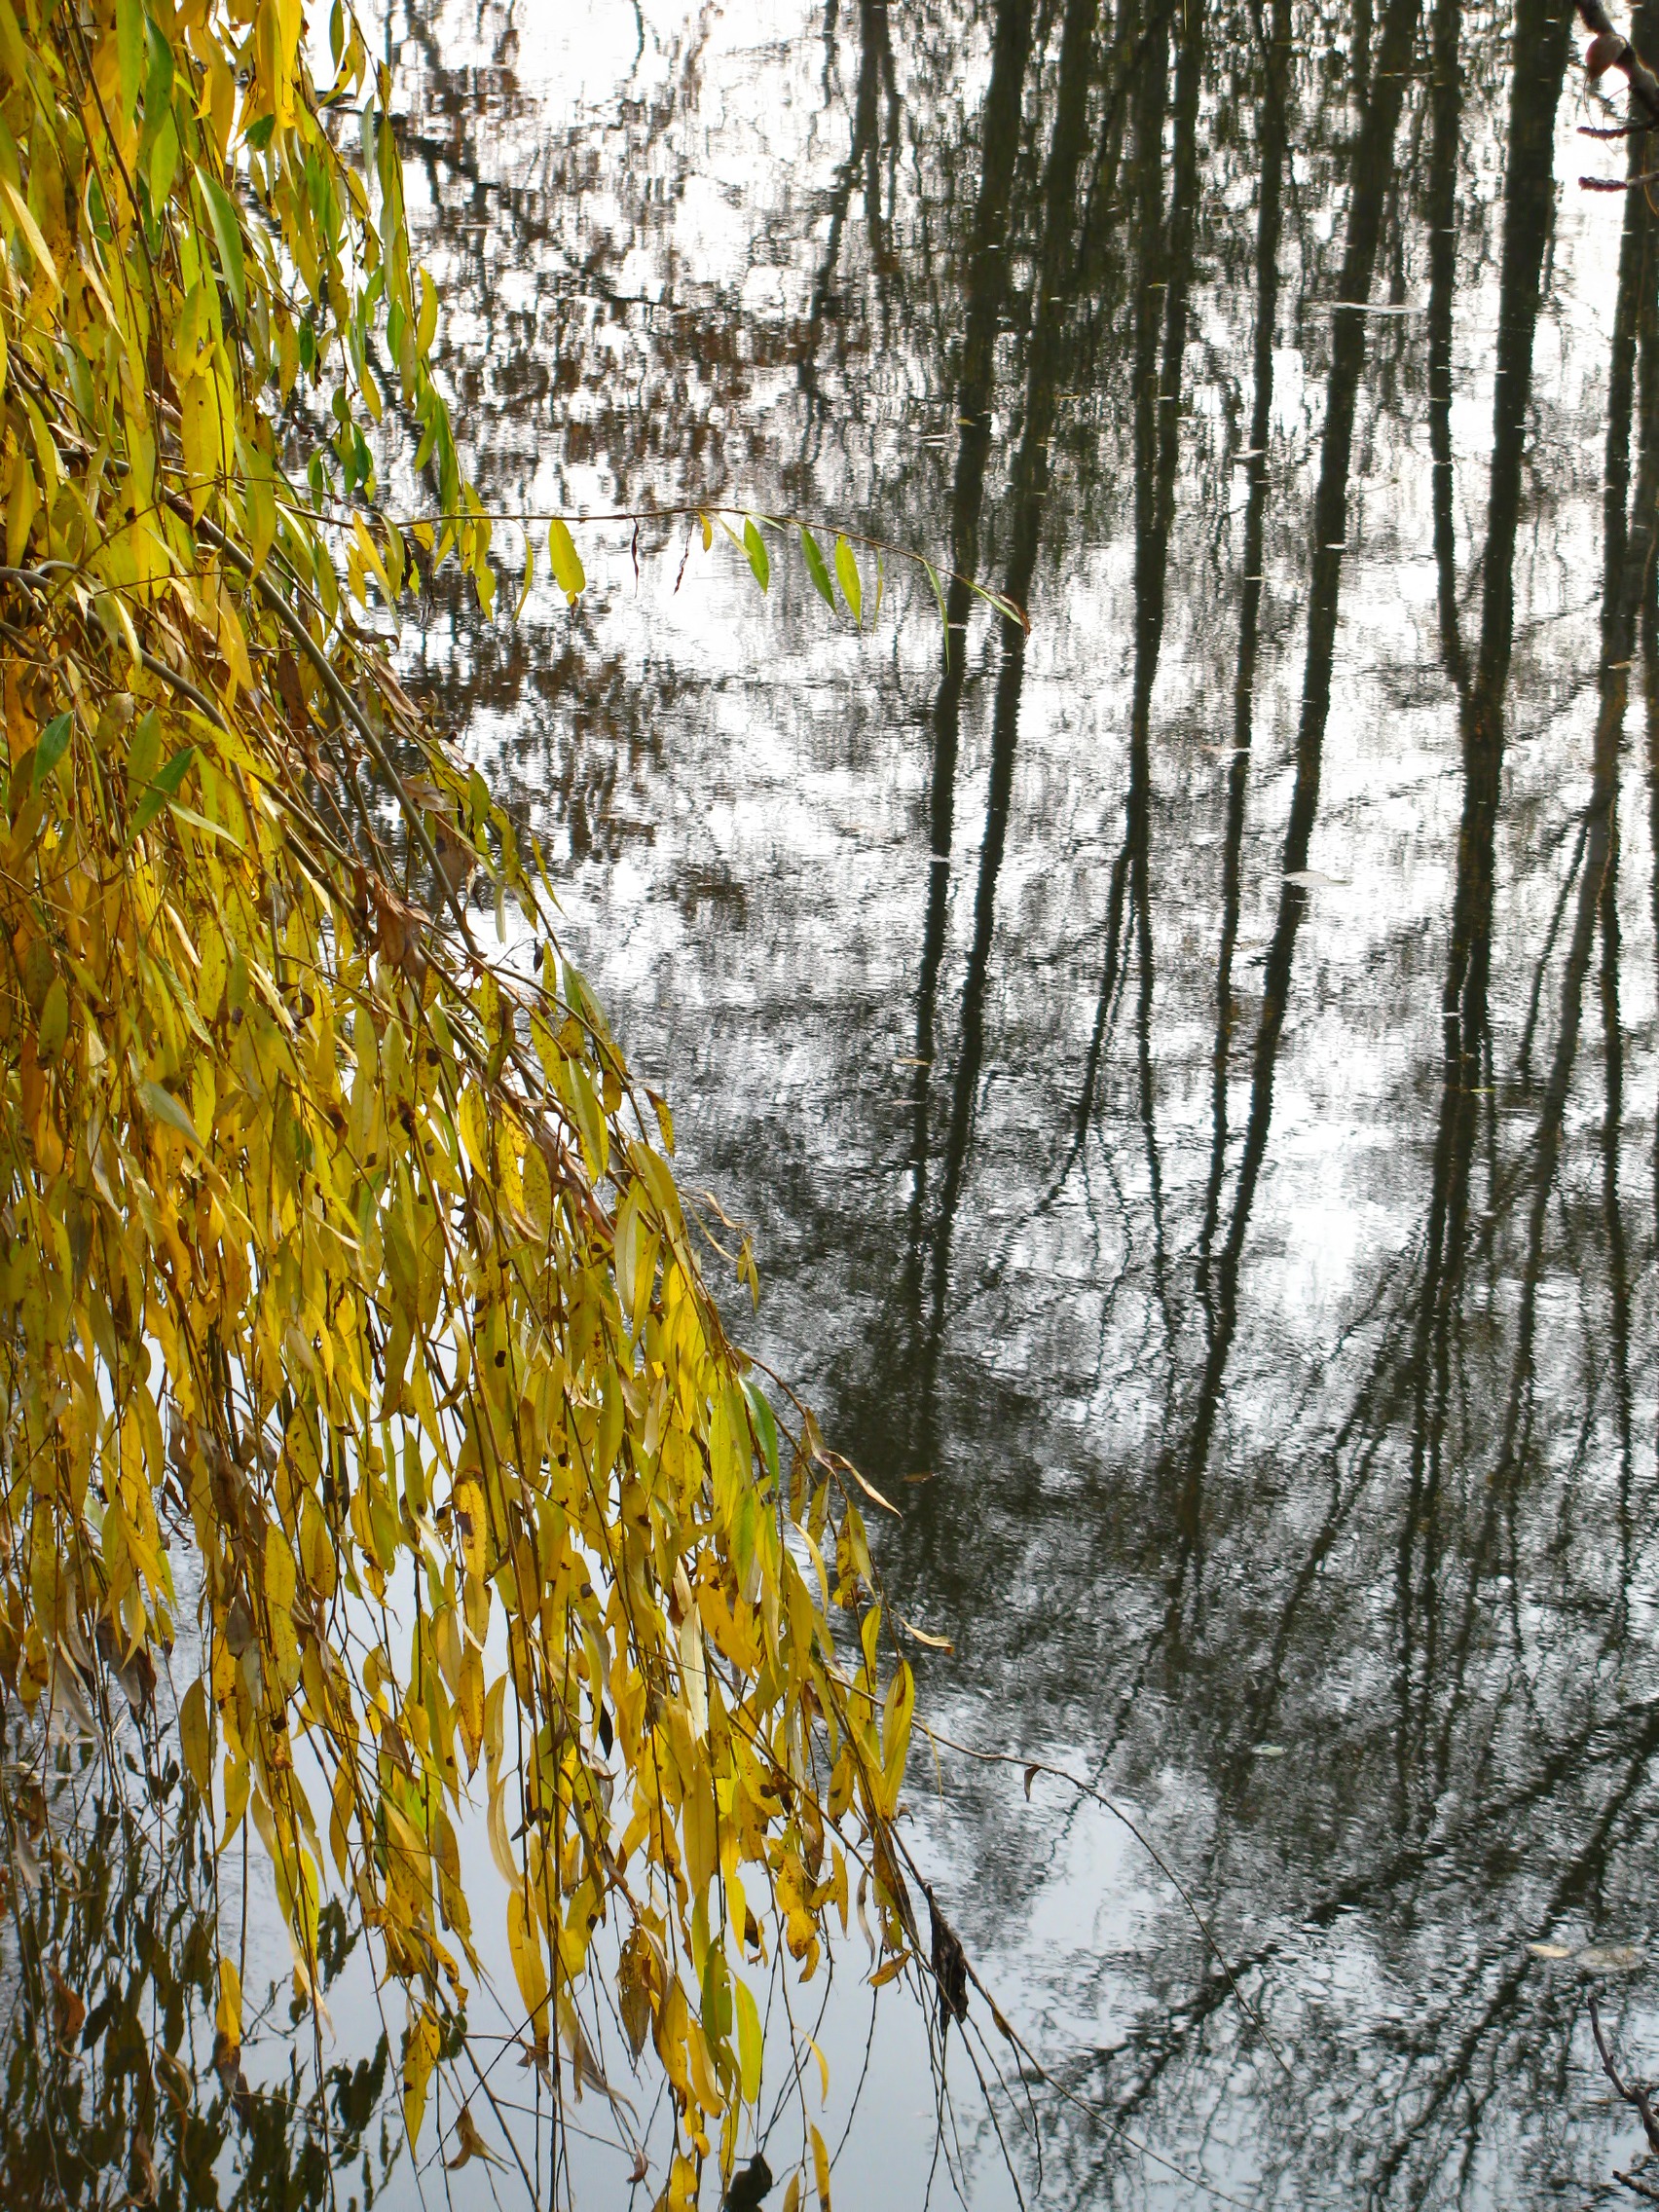
tree, water, nature, forest, branch, winter, plant, trail, sunlight, leaf, river, stream, autumn, season, trees, leaves, seasons, deciduous, woodland, reflexions, habitat, natural environment, woody plant